Transport in Thailand

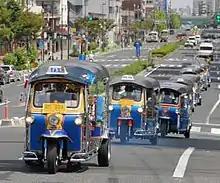
Tuk-tuks are one mode of public transport in Bangkok and other cities in Thailand.

Transport in Thailand is varied, with no one dominant means of transport. For long-distance travel, bus transport dominates. Low-speed rail travel has long been a rural long-distance transport mechanism, though plans are underway to expand services with high-speed rail lines extending to several major regions of Thailand. Road transportation is the primary form of freight transport across the country.